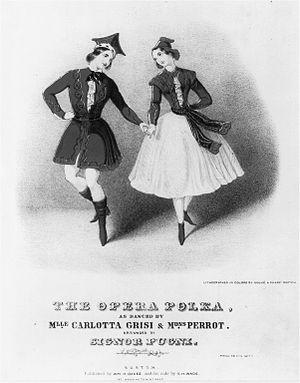
Carlotta Grisi est une danseuse italienne, de son vrai nom Caronne Adele Giuseppina Maria Grisi, née à Visinada dans l'actuelle Croatie, le 28 juin 1819 et morte à Saint-Jean, le 20 mai 1899.